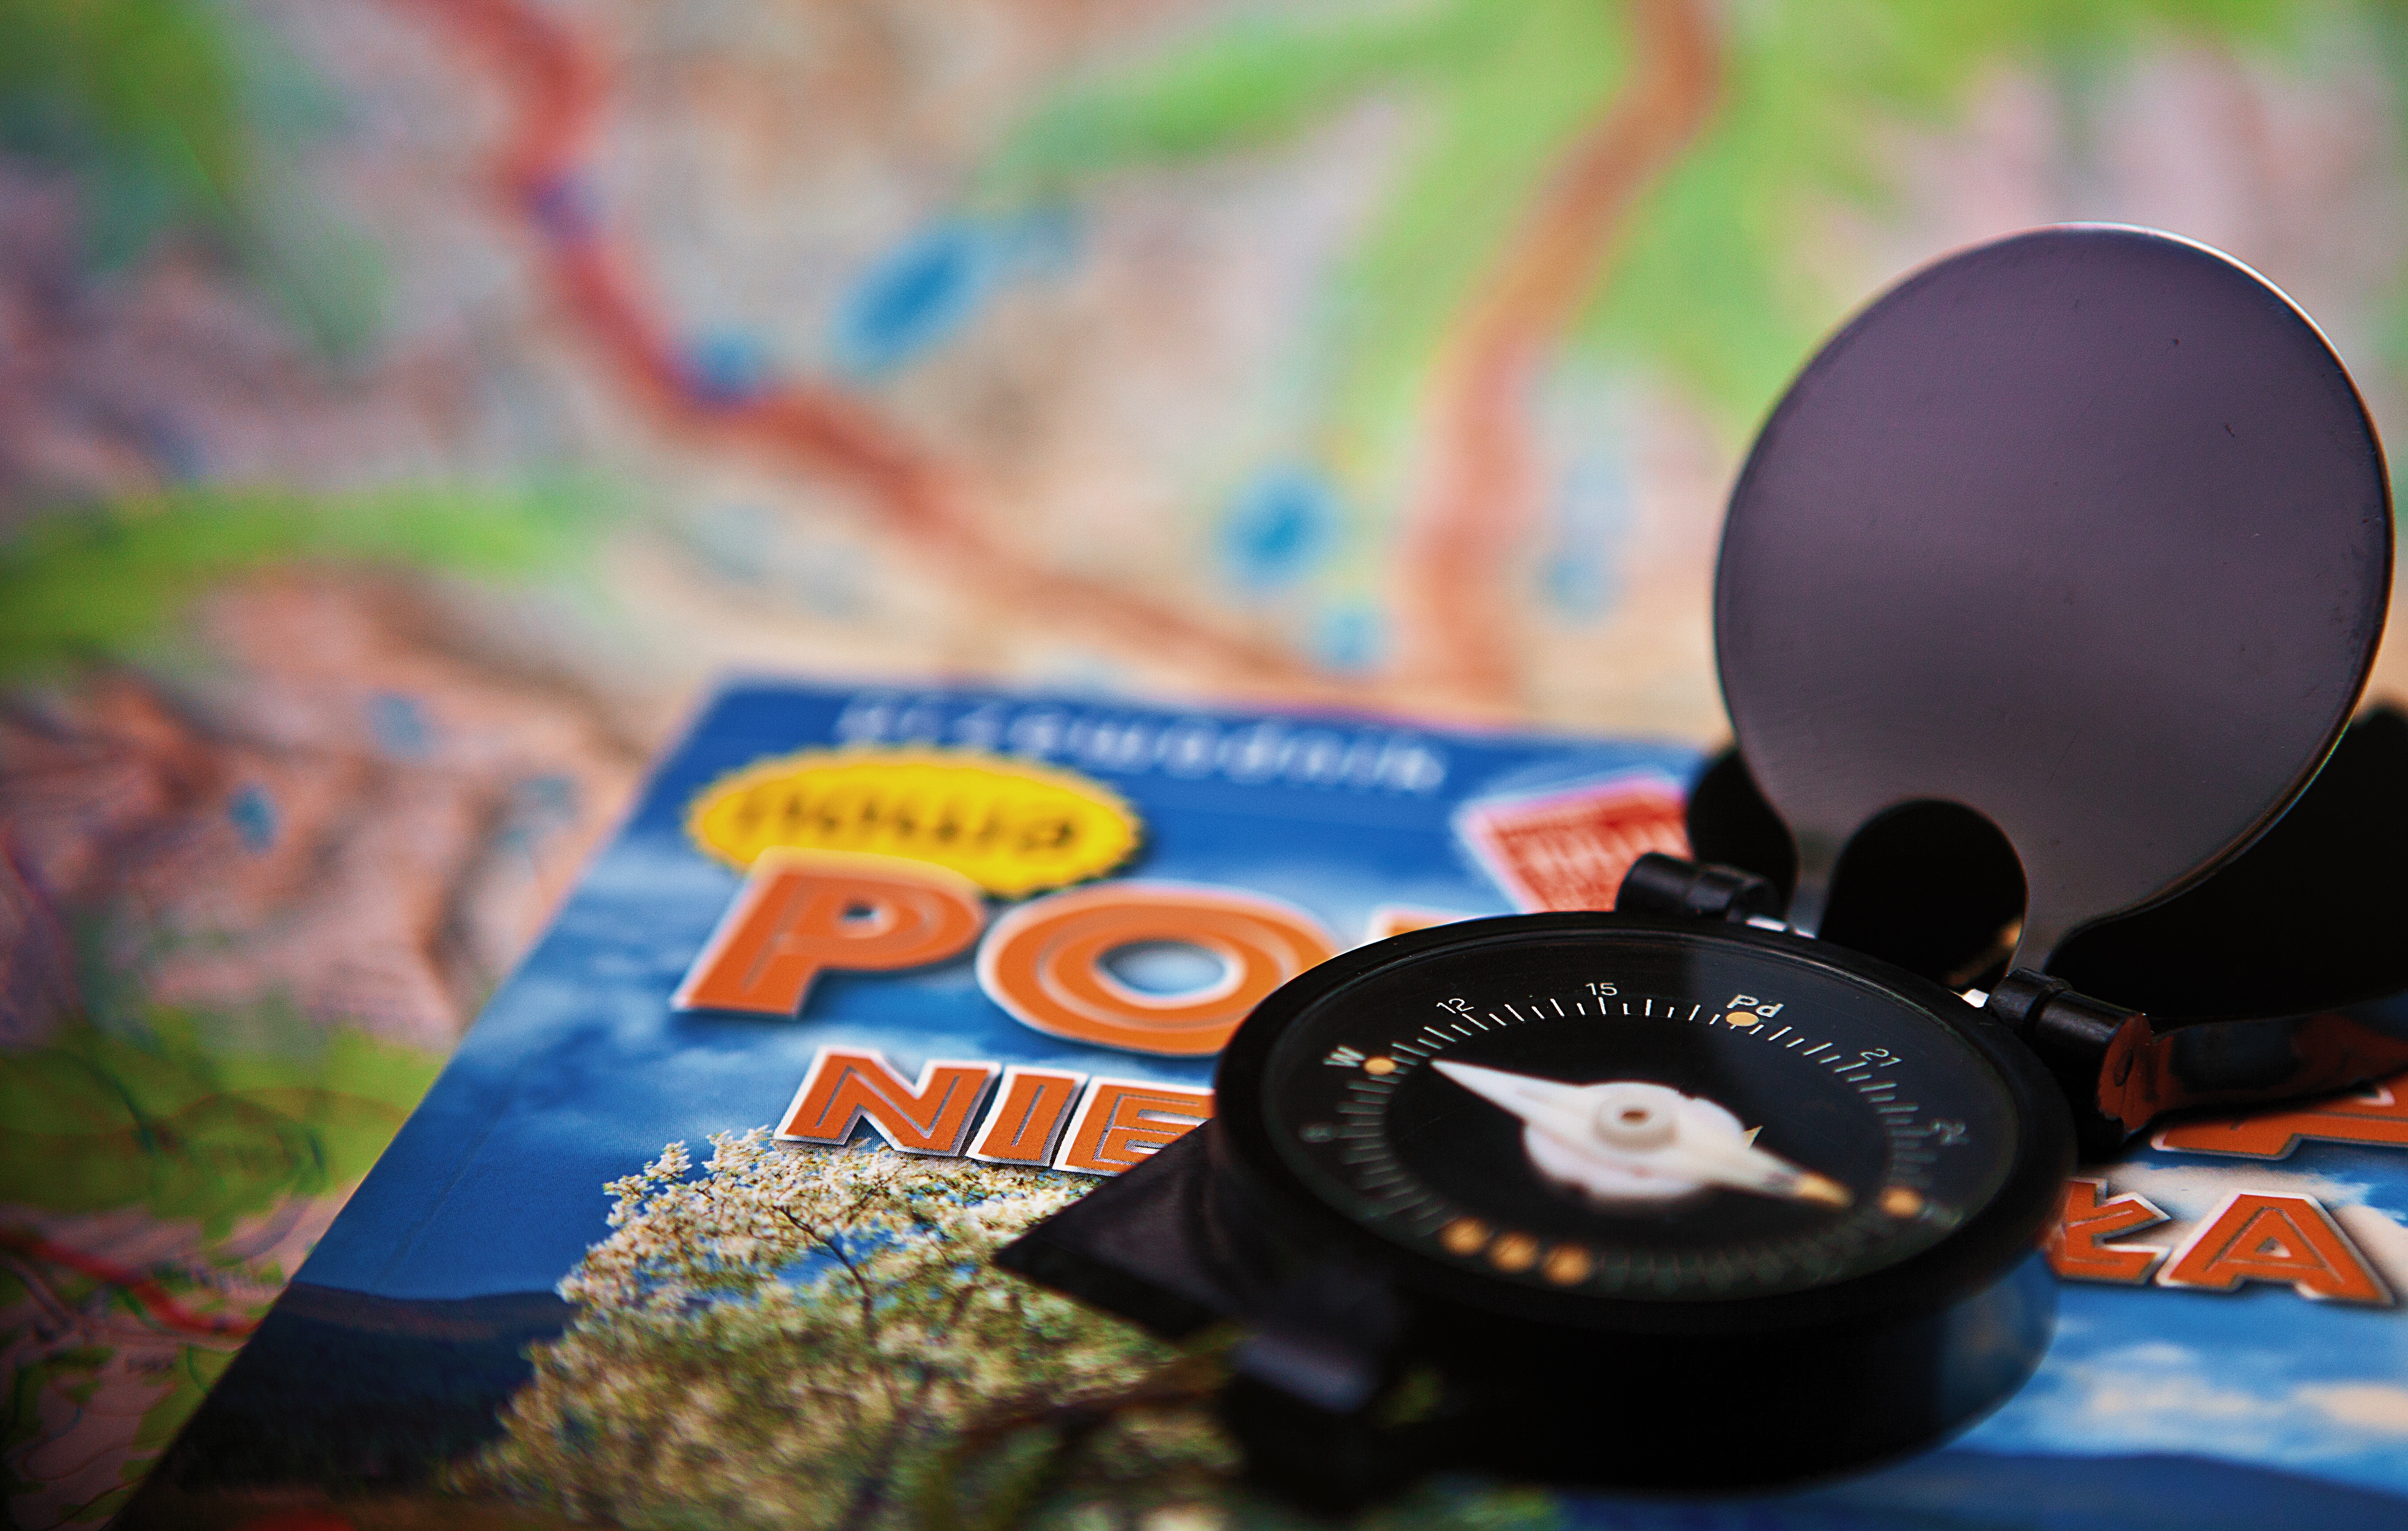
book, sport, flower, adventure, travel, food, color, blue, compass, tourism, route, health, map, expedition, discovery, information, guide, hobby, the prospect of, acquisition of knowledge